Energy in Bulgaria

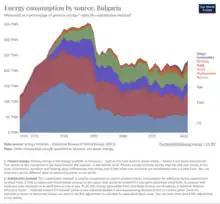
Energy consumption by source in Bulgaria

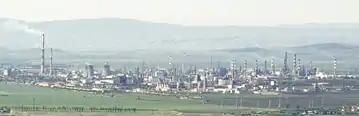
The LUKOIL Neftohim refinery

Energy in Bulgaria is among the most important sectors of the national economy and encompasses energy and electricity production, consumption and transportation in Bulgaria. The national energy policy is implemented by the National Assembly and the Government of Bulgaria, conducted by the Ministry of Energy and regulated by the Energy and Water Regulatory Commission. The completely state-owned company Bulgarian Energy Holding owns subsidiaries operating in different energy sectors, including electricity: Kozloduy Nuclear Power Plant, Maritsa Iztok 2 Thermal Power Plant, NEK EAD and Elektroenergien sistemen operator (ESO); natural gas: Bulgargaz and Bulgartransgaz; coal mining: Maritsa Iztok Mines. In Bulgaria, energy prices for households are state-controlled, while commercial electricity prices are determined by the market.